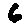
Label: 6